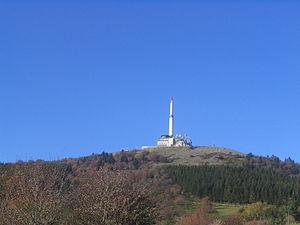
Dans le massif du Pilat, Crêt de l'Oeillon
Le Pilat est un massif montagneux sur les contreforts du Massif central, qui culmine au crêt de la Perdrix à 1 431 mètres d'altitude.
Doizieux est une commune française située dans le département de la Loire en région Auvergne-Rhône-Alpes.
Le parc naturel régional du Pilat est un des 10 parcs naturels régionaux de la région Auvergne-Rhône-Alpes. Labellisé en 1974, il est historiquement le deuxième parc naturel régional créé dans la région et compte parmi les premiers établis en France.
L'émetteur du mont Pilat, installé en 1955, se situe sur le Crêt de l'Œillon. La hauteur du pylône est de 80 mètres et l'altitude du site est de 1361 mètres. Il est l'un des sites de diffusion les plus puissants de France derrière la Tour Eiffel.
Le crêt de l'Œillon est un sommet du massif du Pilat situé à la jonction de quatre communes : Roisey, Véranne, Pélussin et Doizieux. Il culmine à 1 364 m. Il offre un large panorama sur la région et notamment sur les Alpes par beau temps.
Roger Walkowiak, né le 2 mars 1927 à Montluçon et mort le 6 février 2017 près de Vichy, est un coureur cycliste français, d'origine Polonaise de par ses parents.